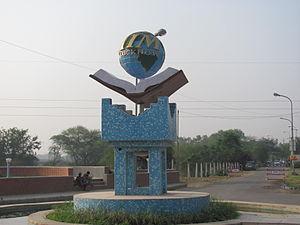
Les Instituts indiens du management, sont un ensemble de 13 écoles de commerce publiques indiennes.